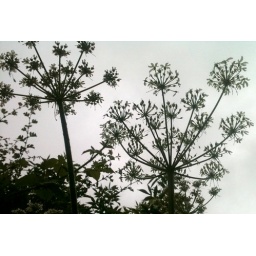
hog weed in the sky